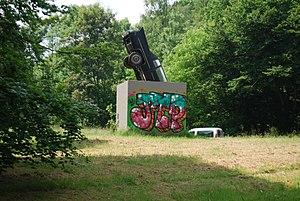
Vue du boulevard de Colonster, dans le domaine de l'université de Liège au Sart Tilman.
Fernand Flausch, né le 6 juillet 1948 à Liège et mort le 5 juillet 2013 dans la même ville, est un plasticien, sculpteur et artiste-peintre belge.